Molly Nilsson

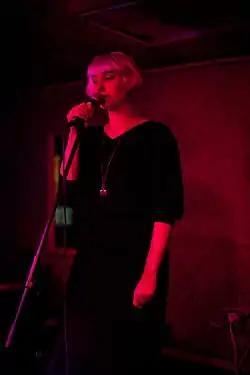
Nilsson performing live in 2012.

Nilsson moved to Berlin to pursue music. She worked in the cloakroom of Berlin nightclub Berghain, while saving money to write songs on weekdays. She released her first album in 2008 titled "These Things Take Time", which she released on CD-R with just 500 copies. In 2009, she released another self-produced album, "Europa". Nilsson gained more visibility in 2011 when her song "Hey Moon" from "These Things Take Time," was covered by John Maus for his album "We Must Become the Pitiless Censors of Ourselves". After releasing another album, "Zenith", in 2015, Nilsson began a world tour.